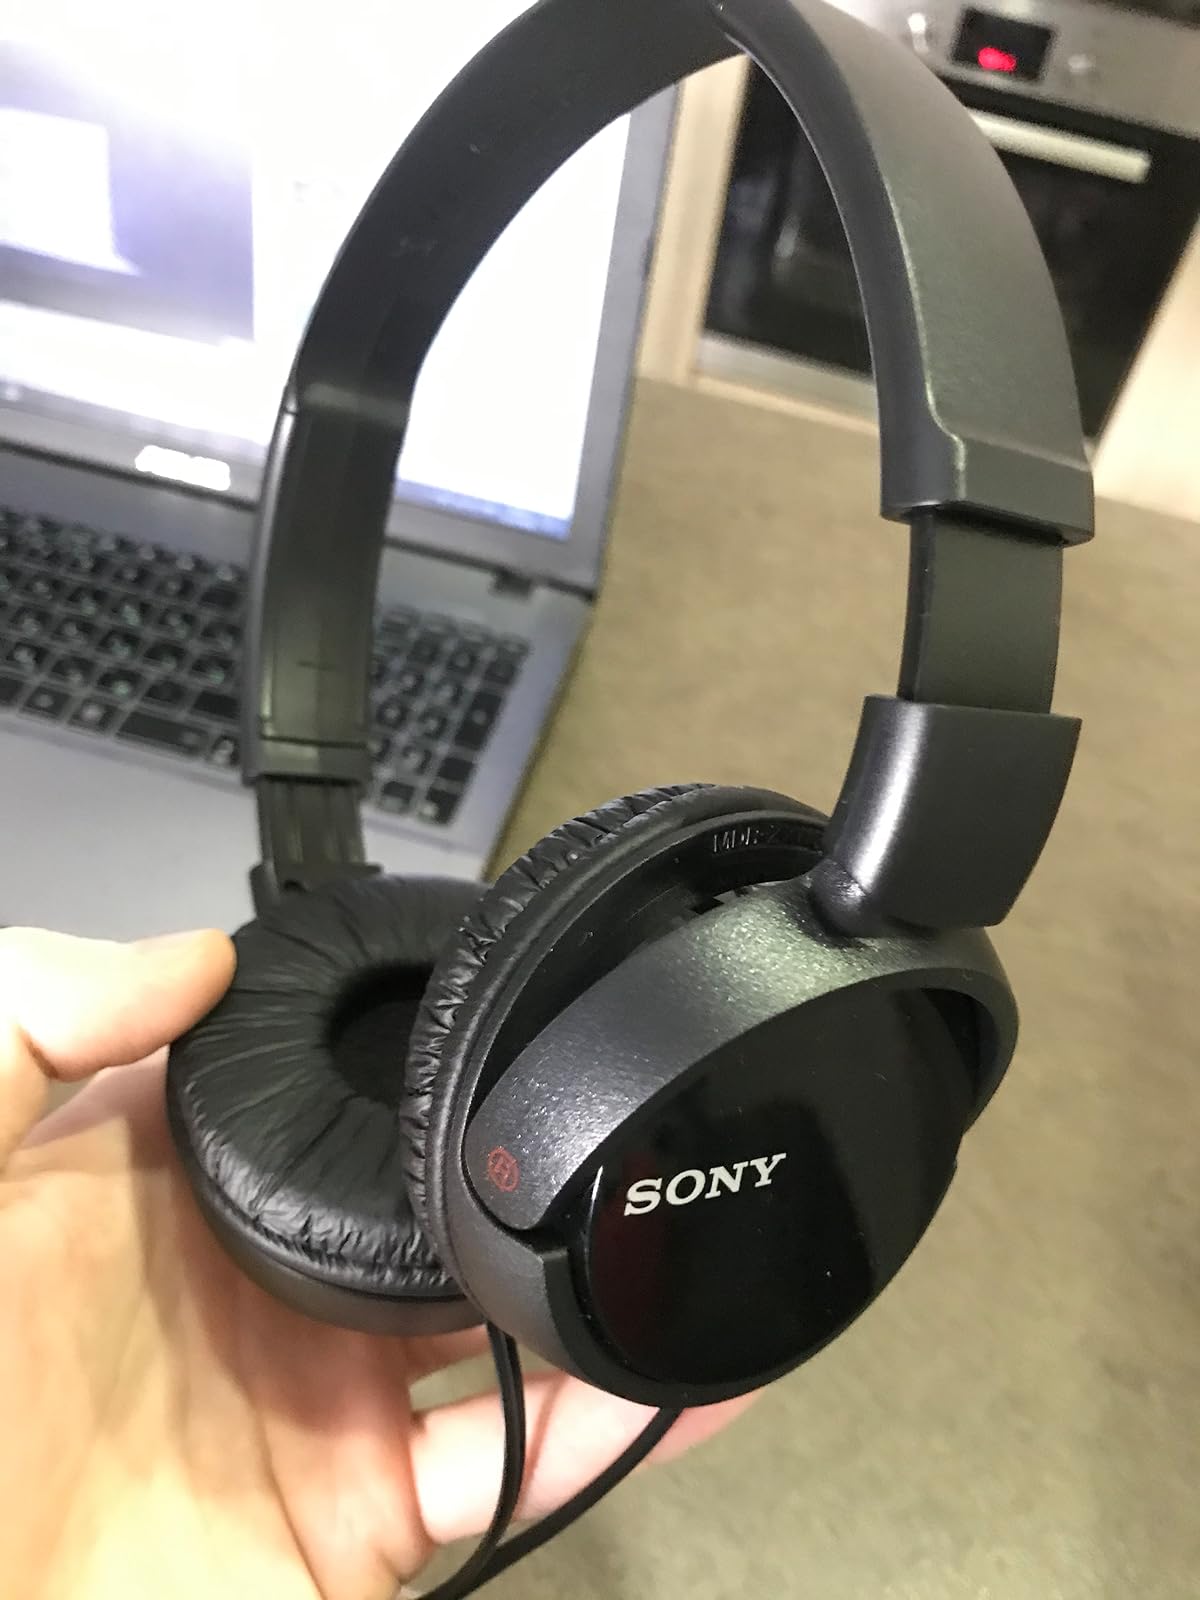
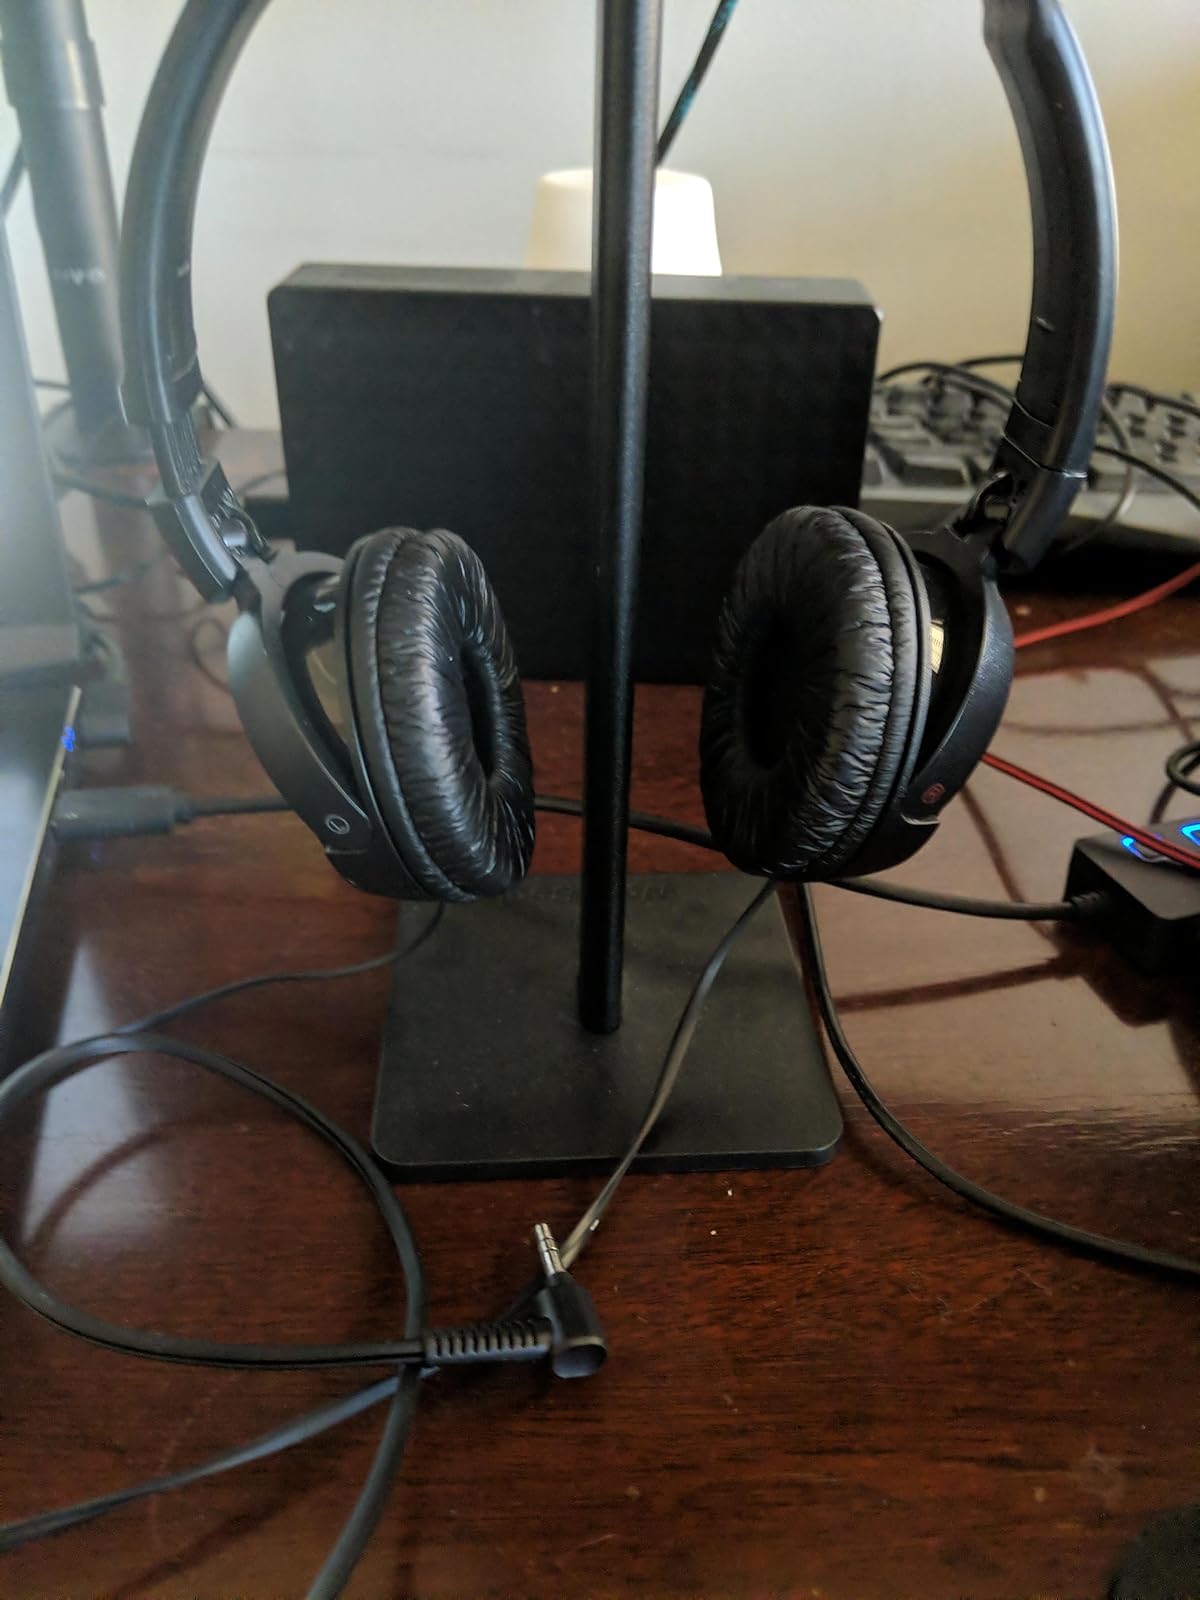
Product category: headphones
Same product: yes